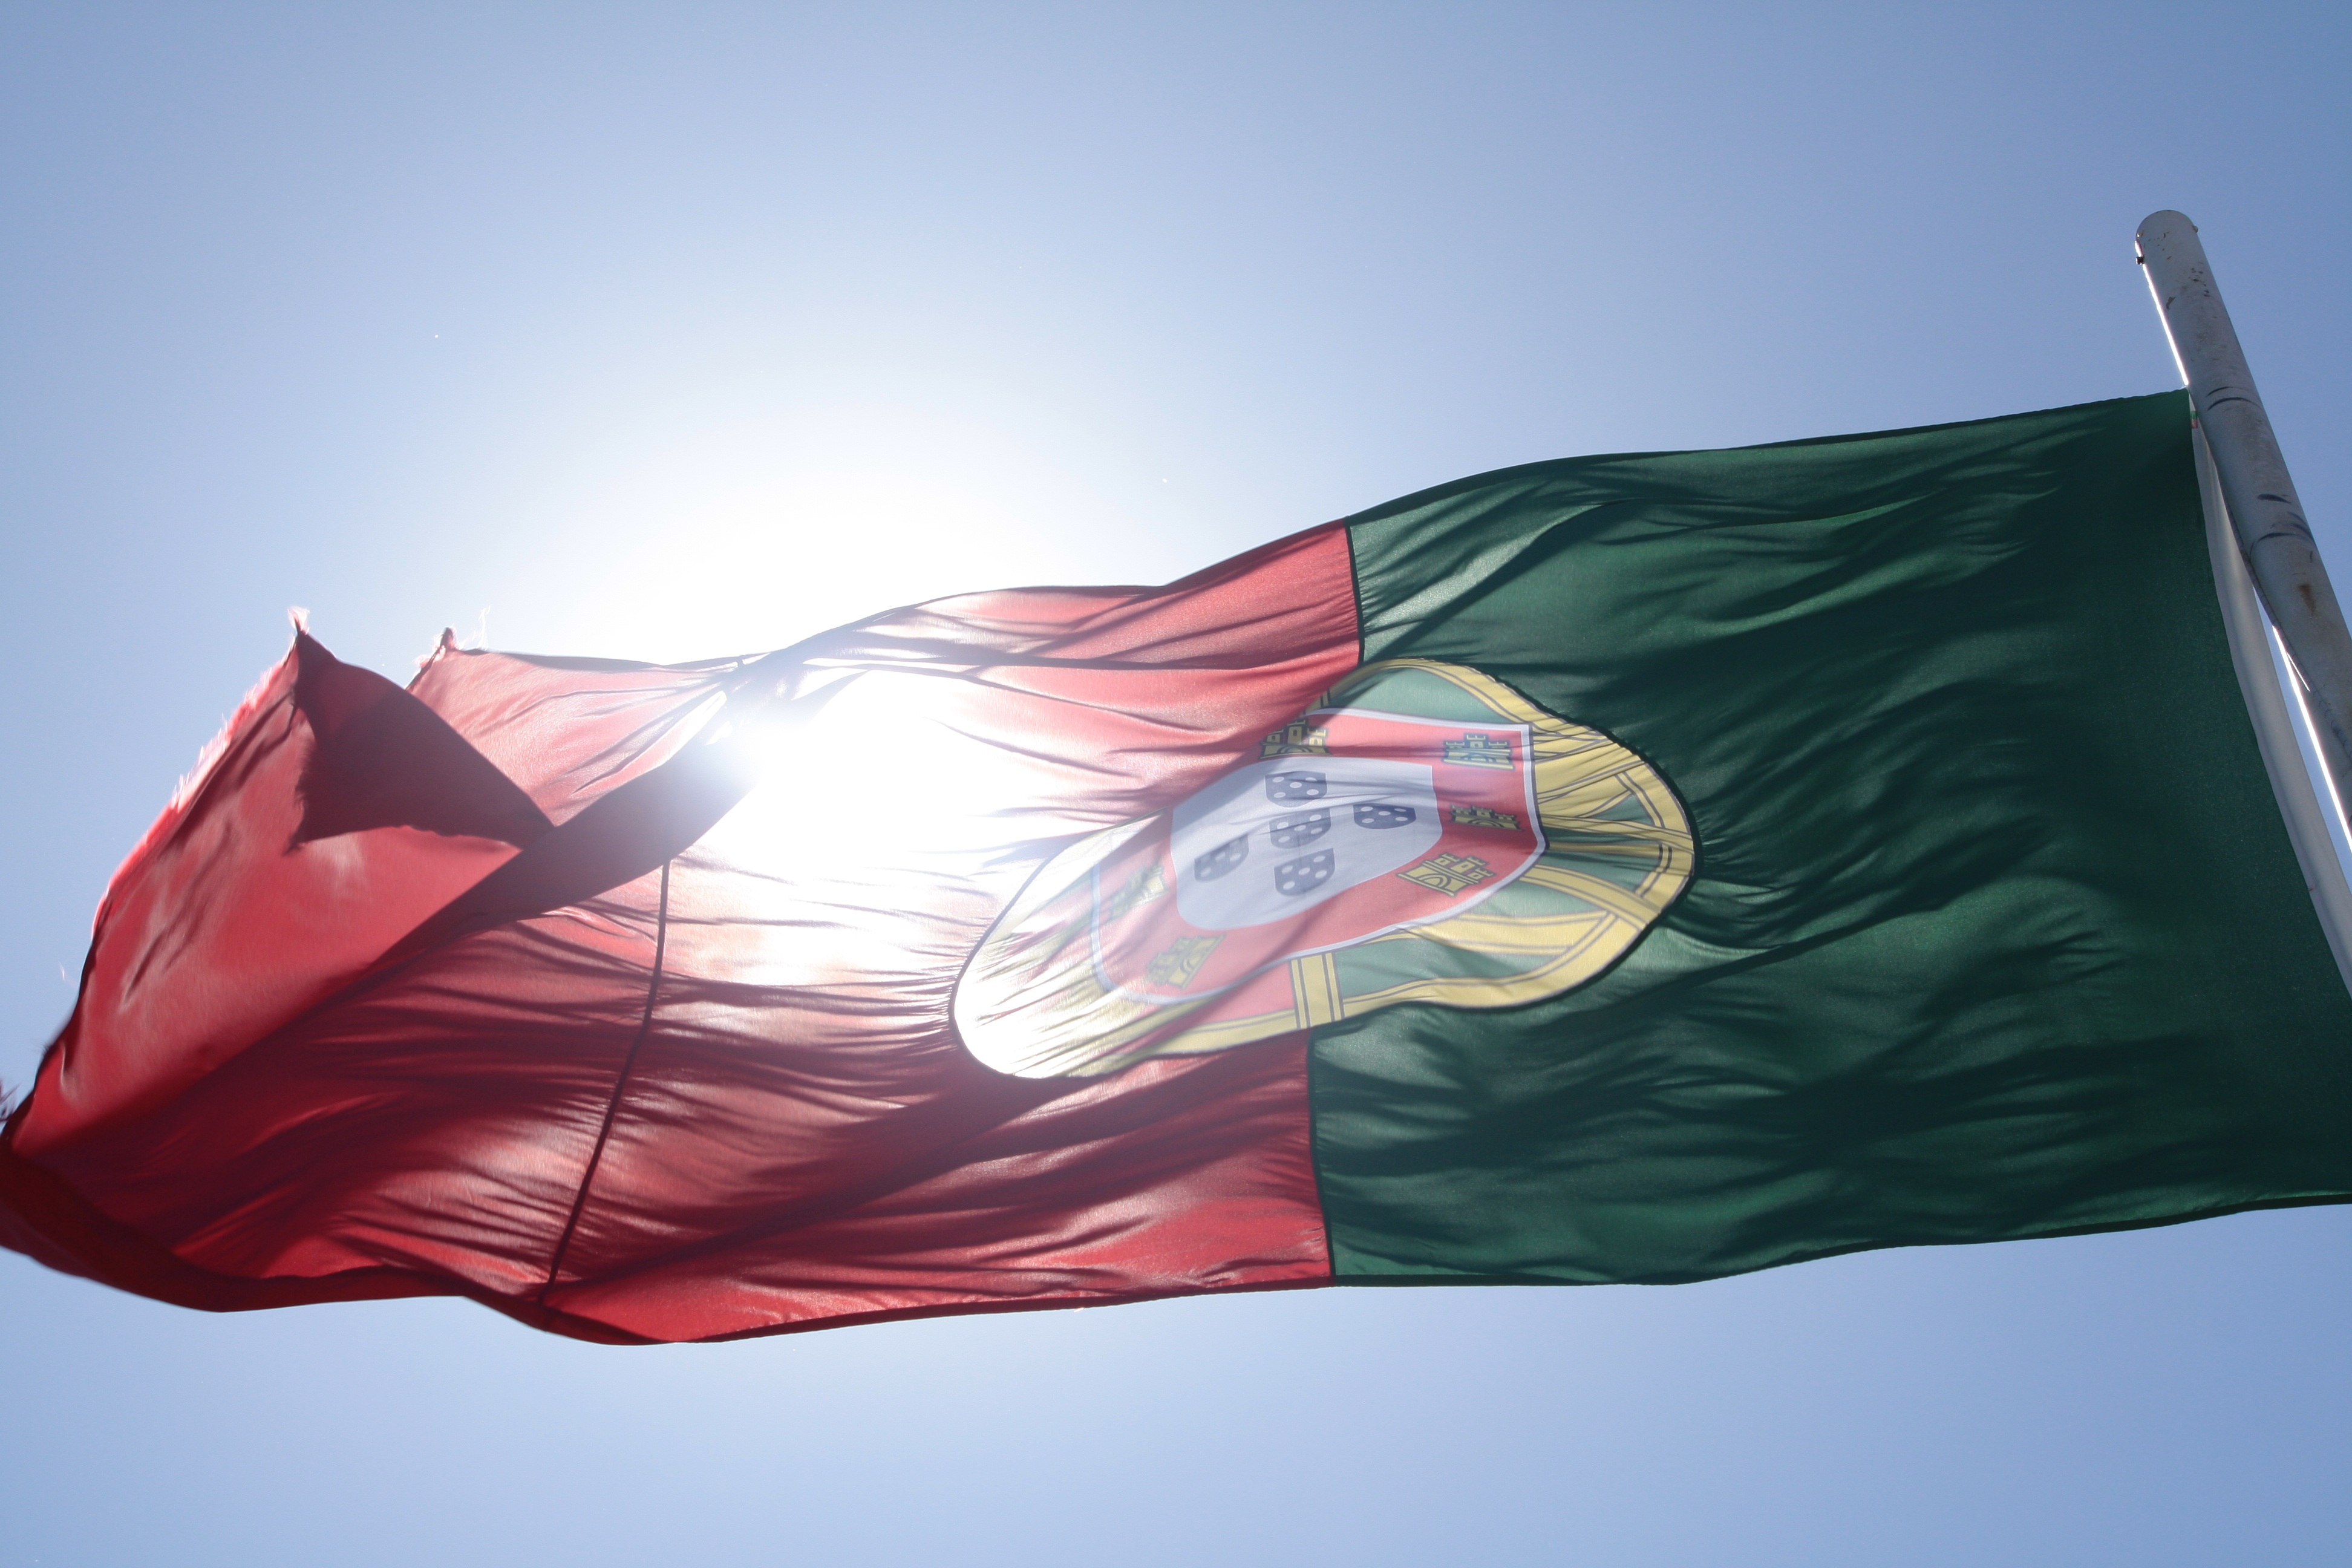
sun, country, symbol, color, flag, portugal, red flag